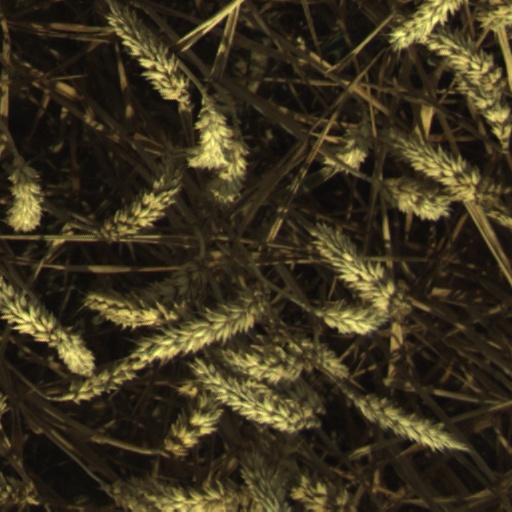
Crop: wheat